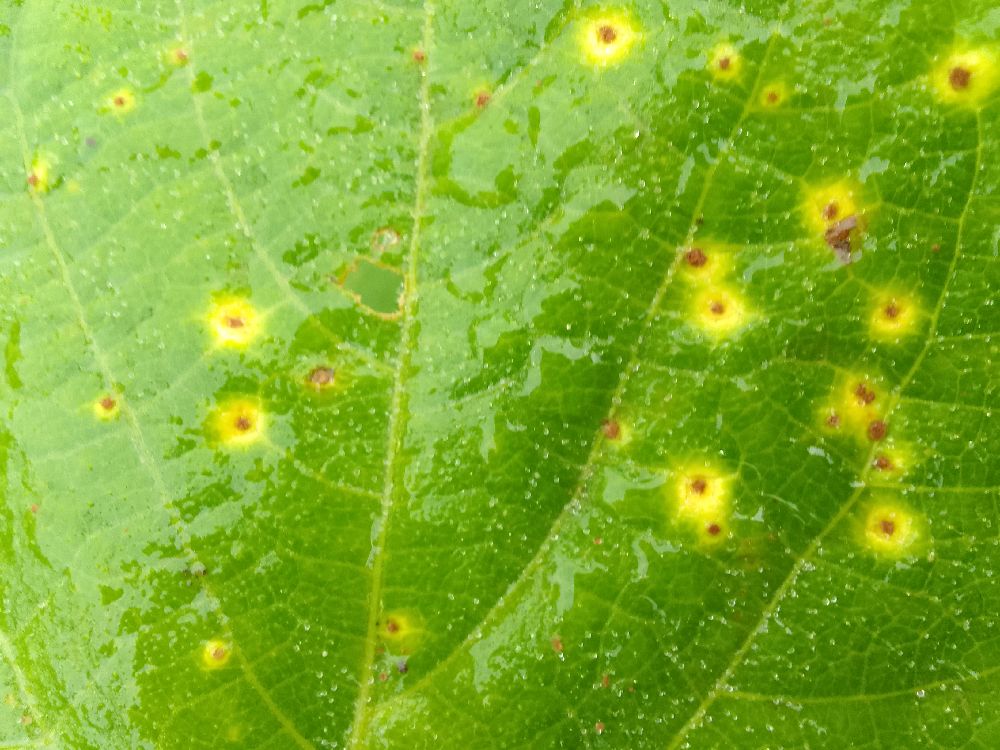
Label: rust